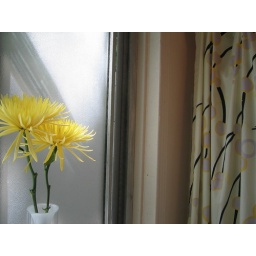
flowers in the bathroom